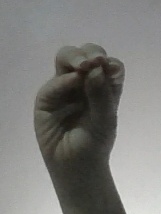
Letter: ha